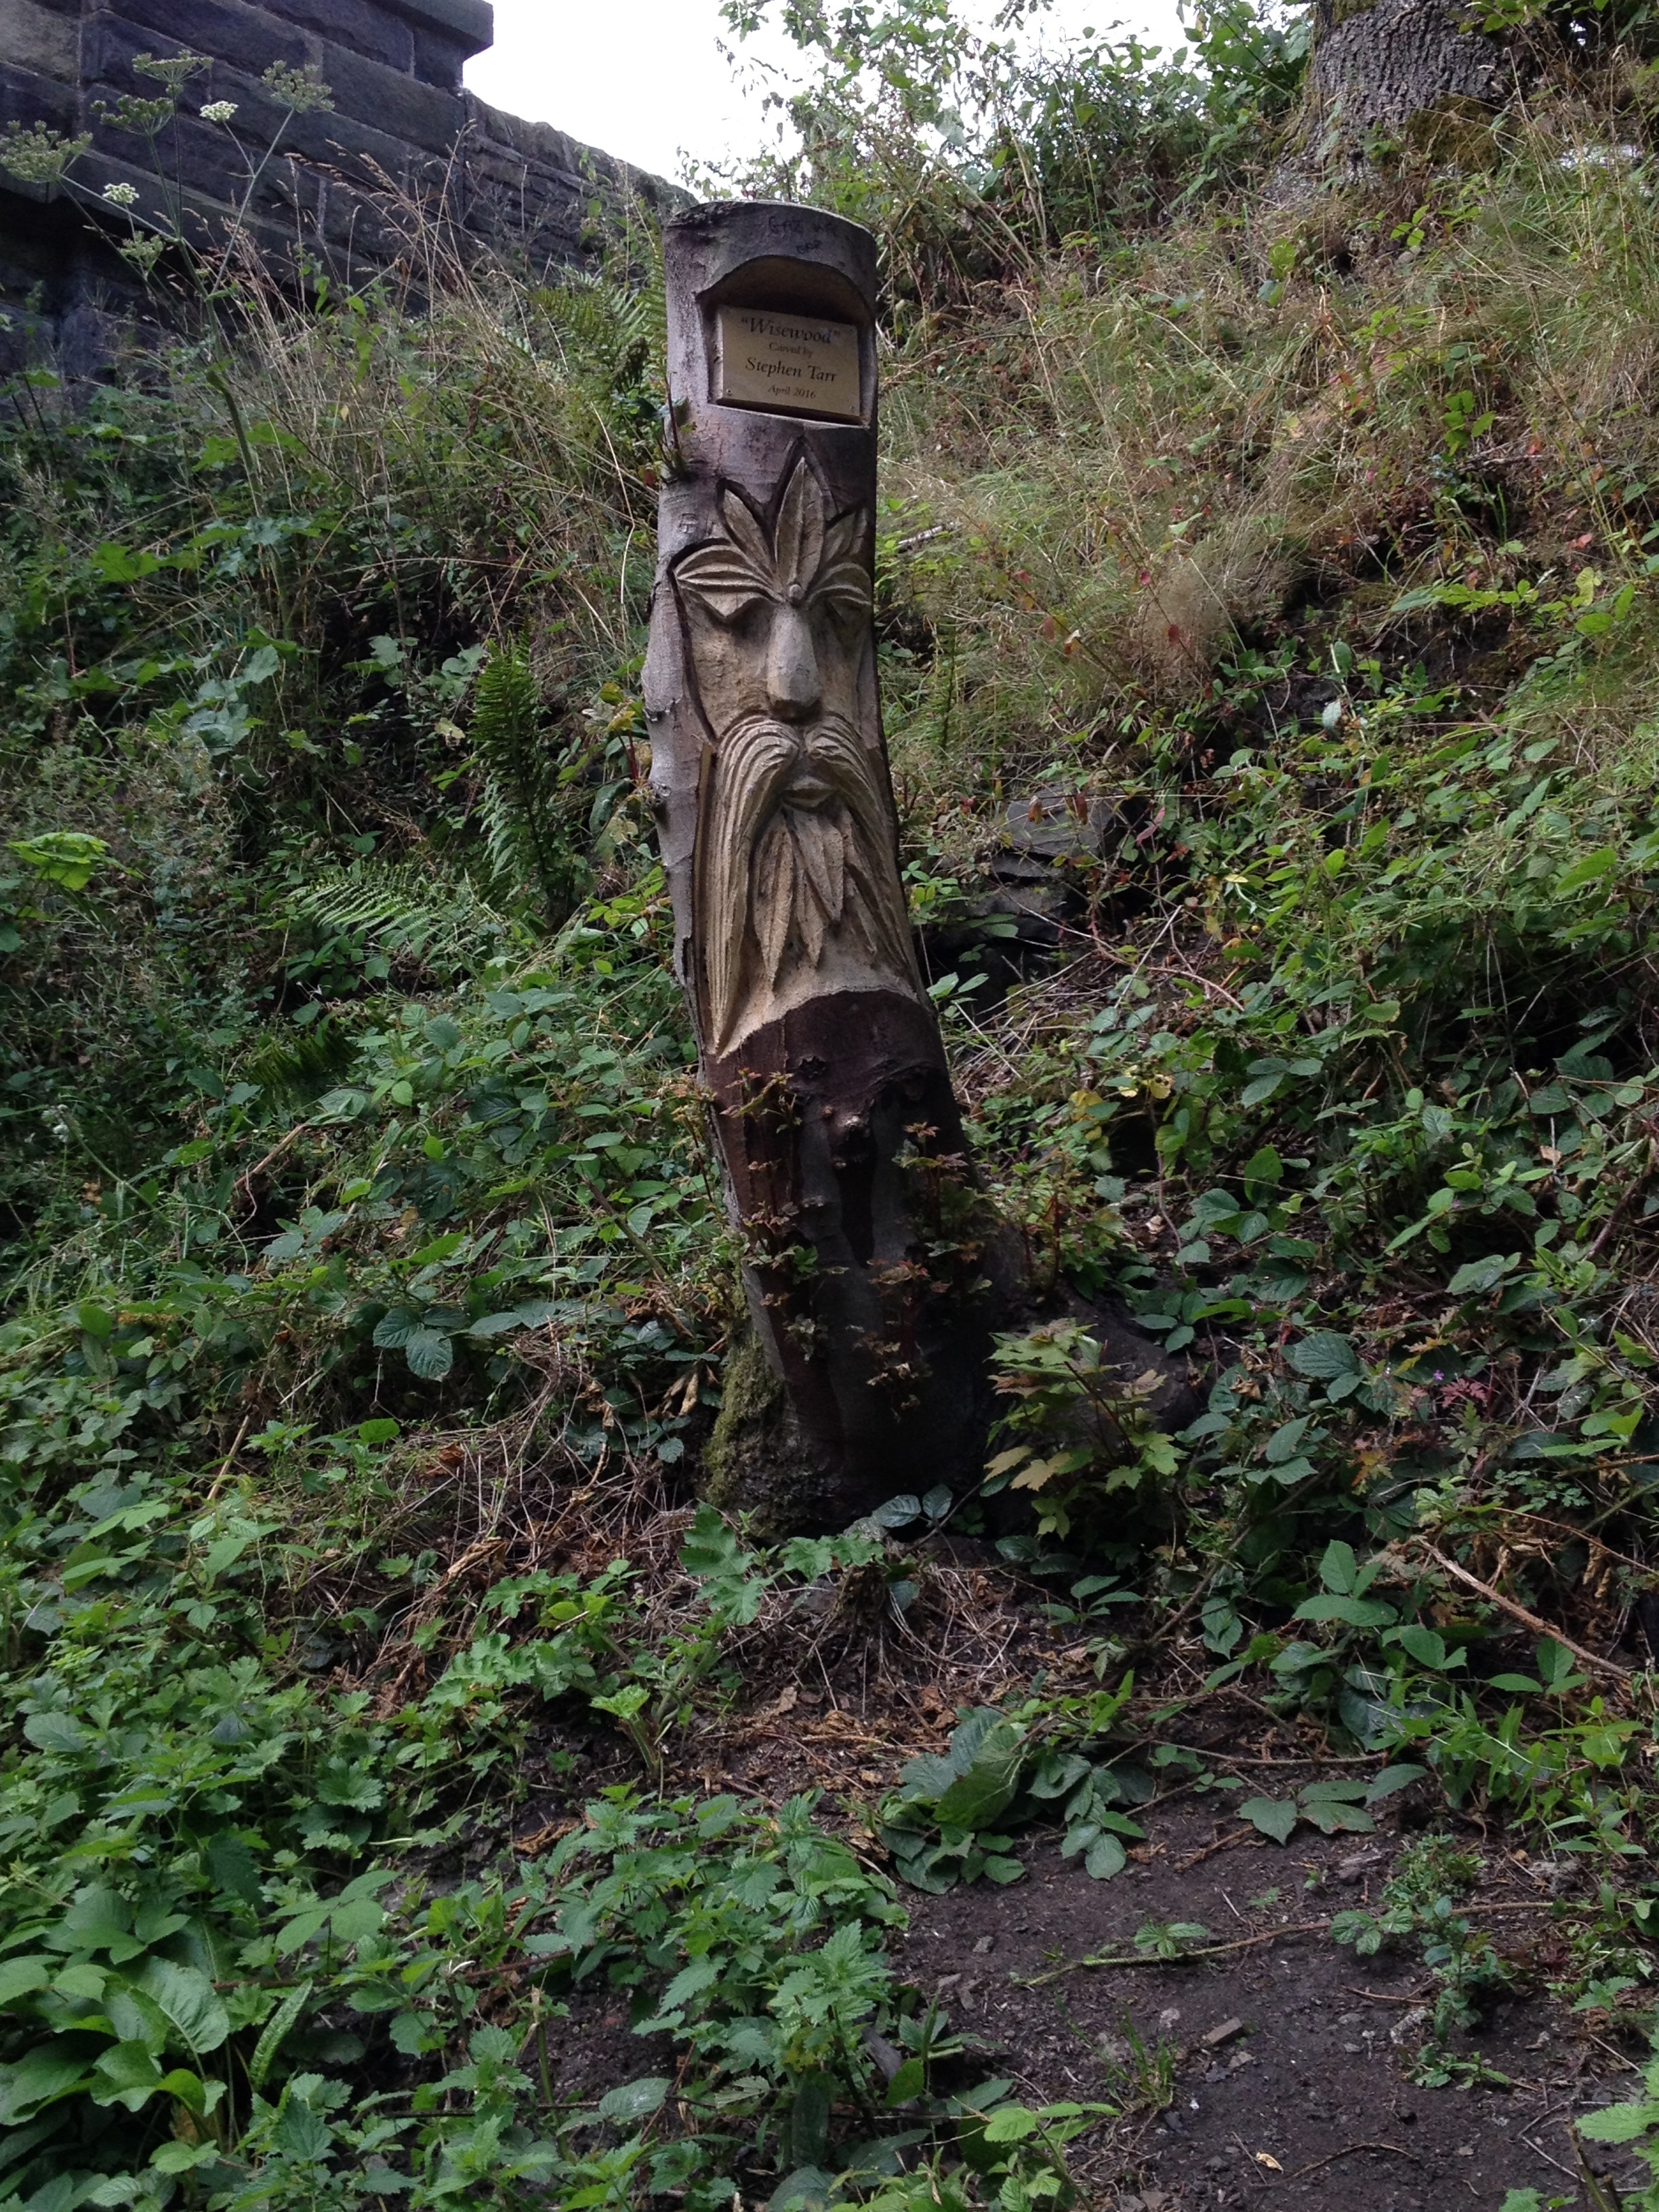
trail, sculpture, woodland